Stuckist demonstrations

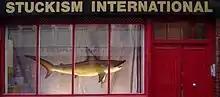
"A Dead Shark Isn't Art", Stuckism International Gallery, 2003

The Stuckists demonstrated outside the Turner Prize on 6 December 2005 against the Tate's purchase of its trustee, Chris Ofili's work, "The Upper Room". They displayed placards with slogans such as "£25,000 Turner Prize, £705,000 Trustee Prize", and wore monkey and elephant masks, referring to the monkeys Ofili had painted in his work, as well as the trademark balls of elephant dung it was propped on.